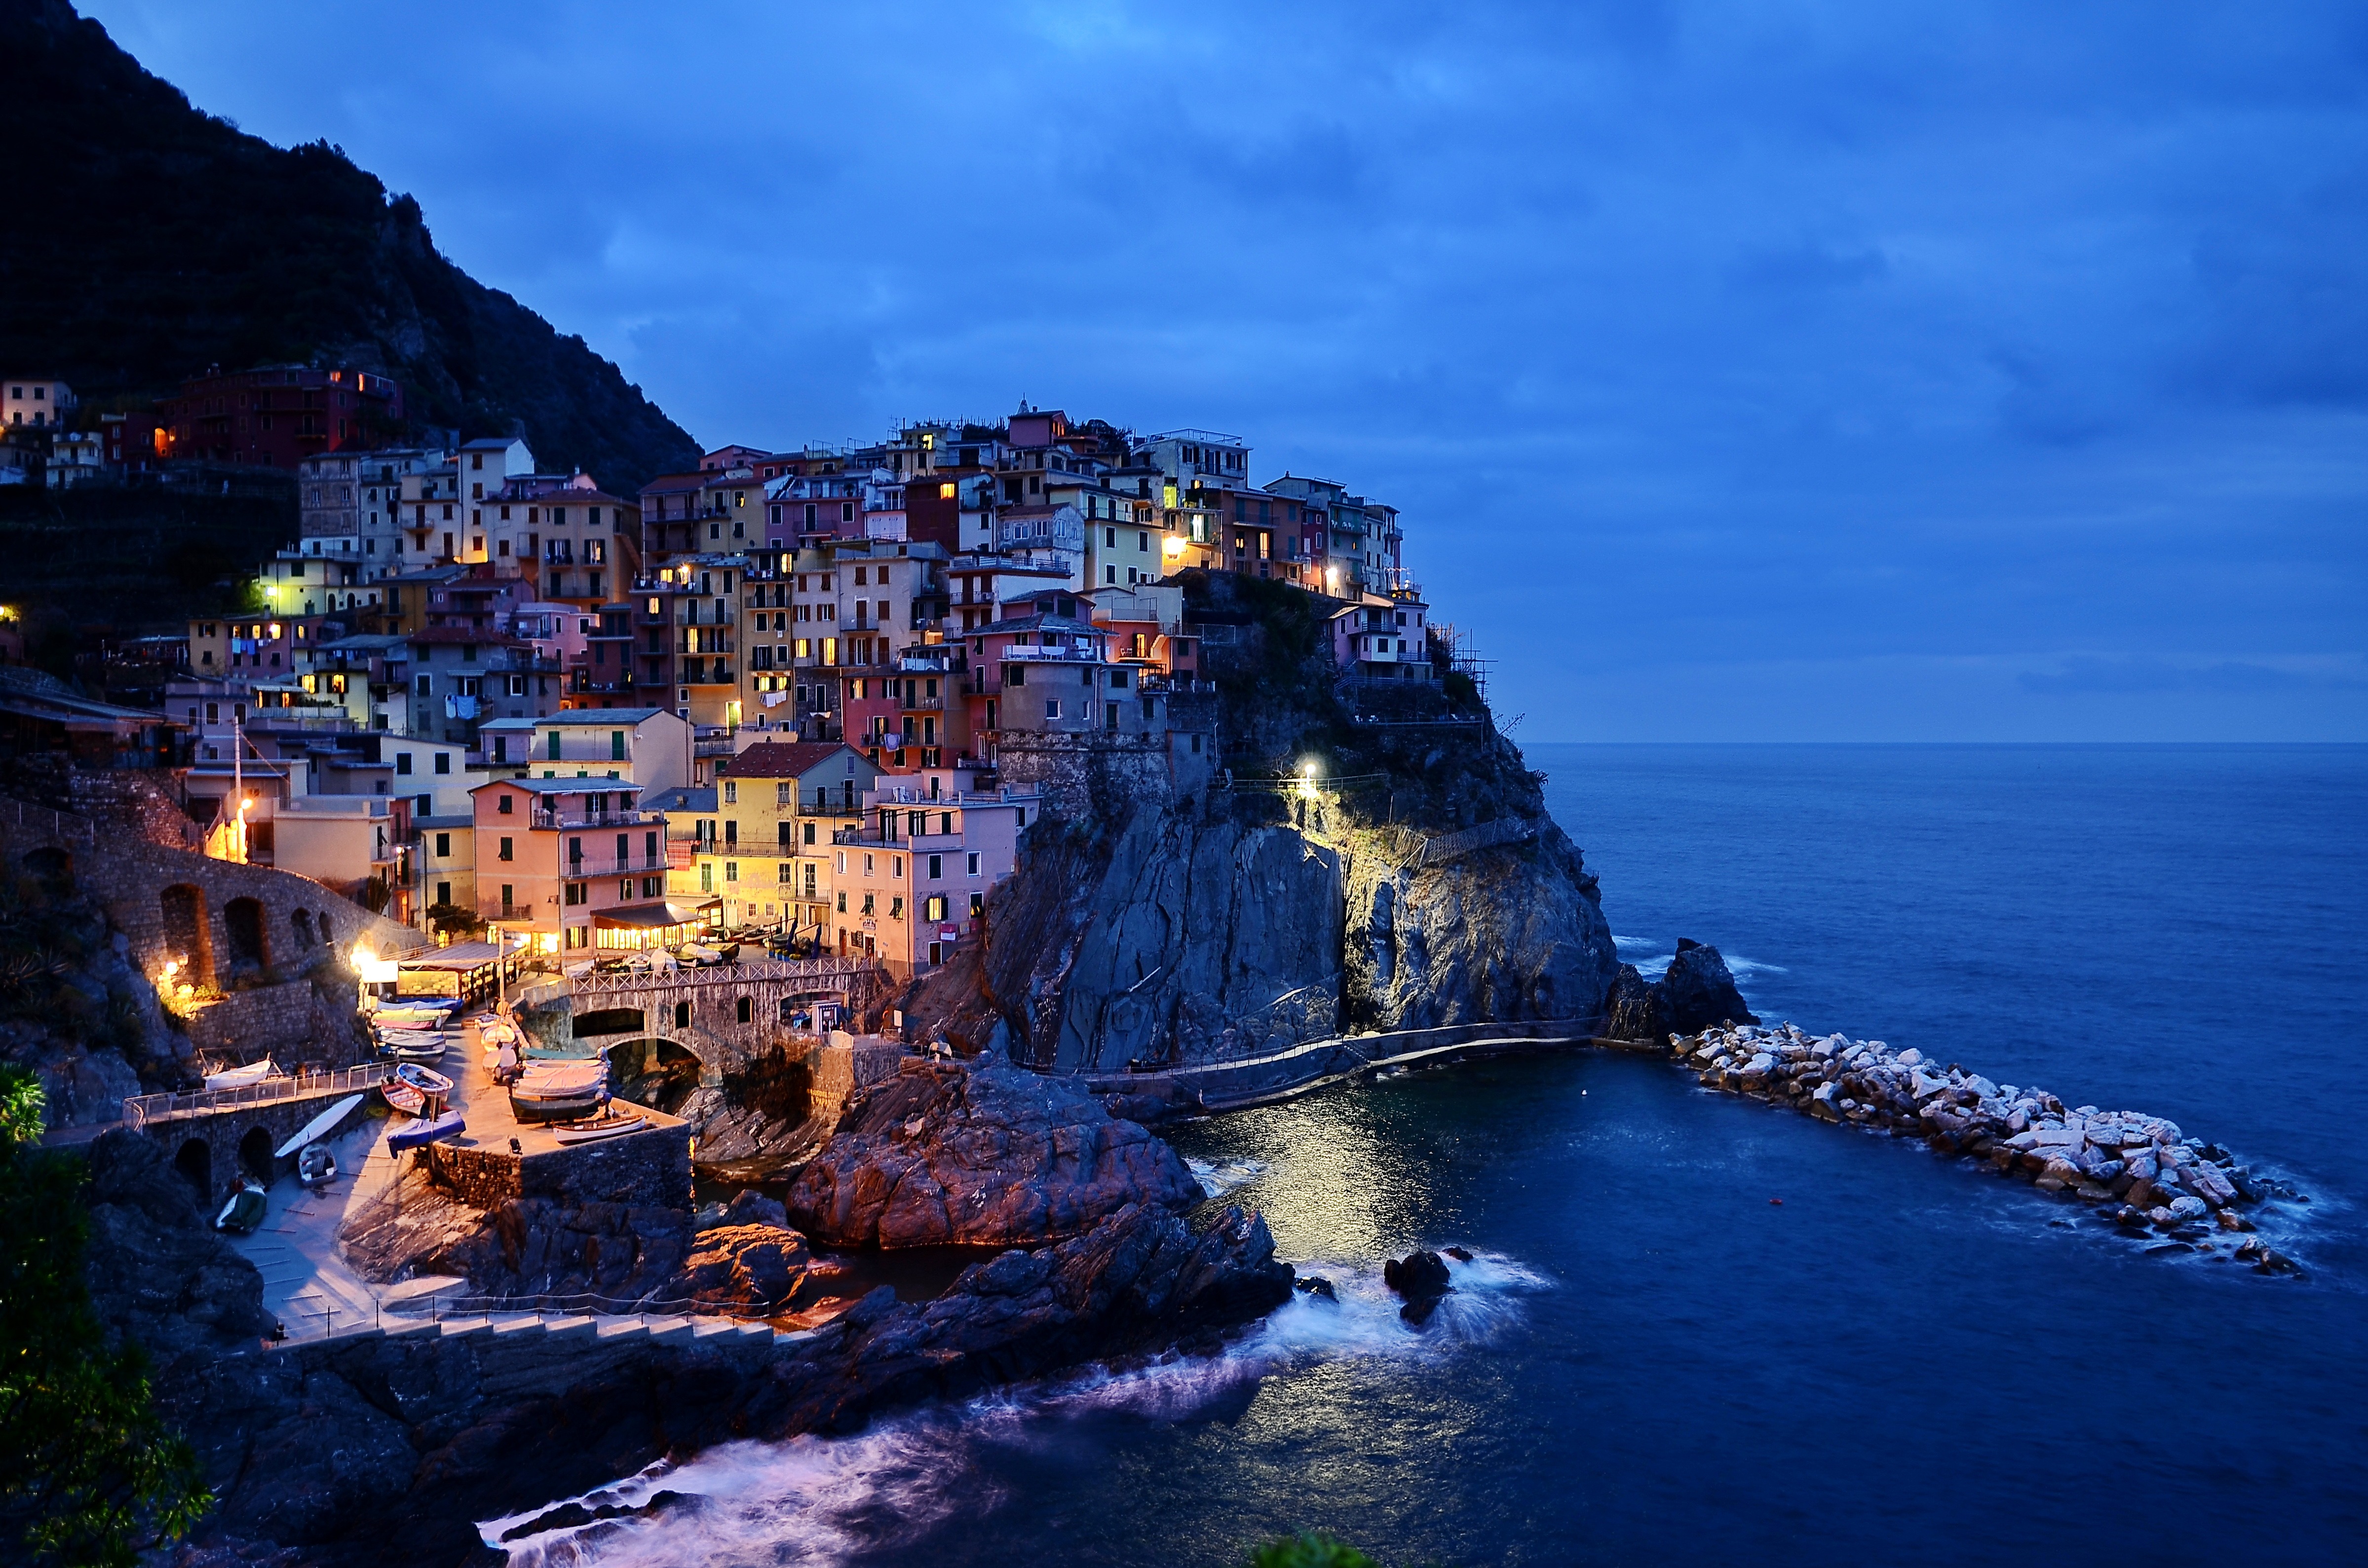
sea, coast, water, rock, ocean, sunset, night, stone, cityscape, coastline, cliff, dusk, evening, reflection, bay, landmark, italy, terrain, rocks, outside, cape, cinque terre, aerial photography